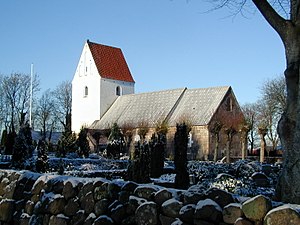
Faster Kirke
Faster Kirke
Faster Kirke
Faster Kirke ligger i Faster Sogn i Ringkøbing-Skjern Kommune, tidligere Bølling Herred og Ringkøbing Amt.